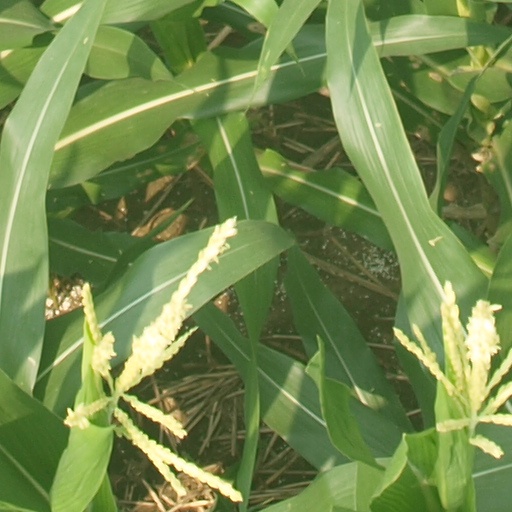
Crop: maize; corn